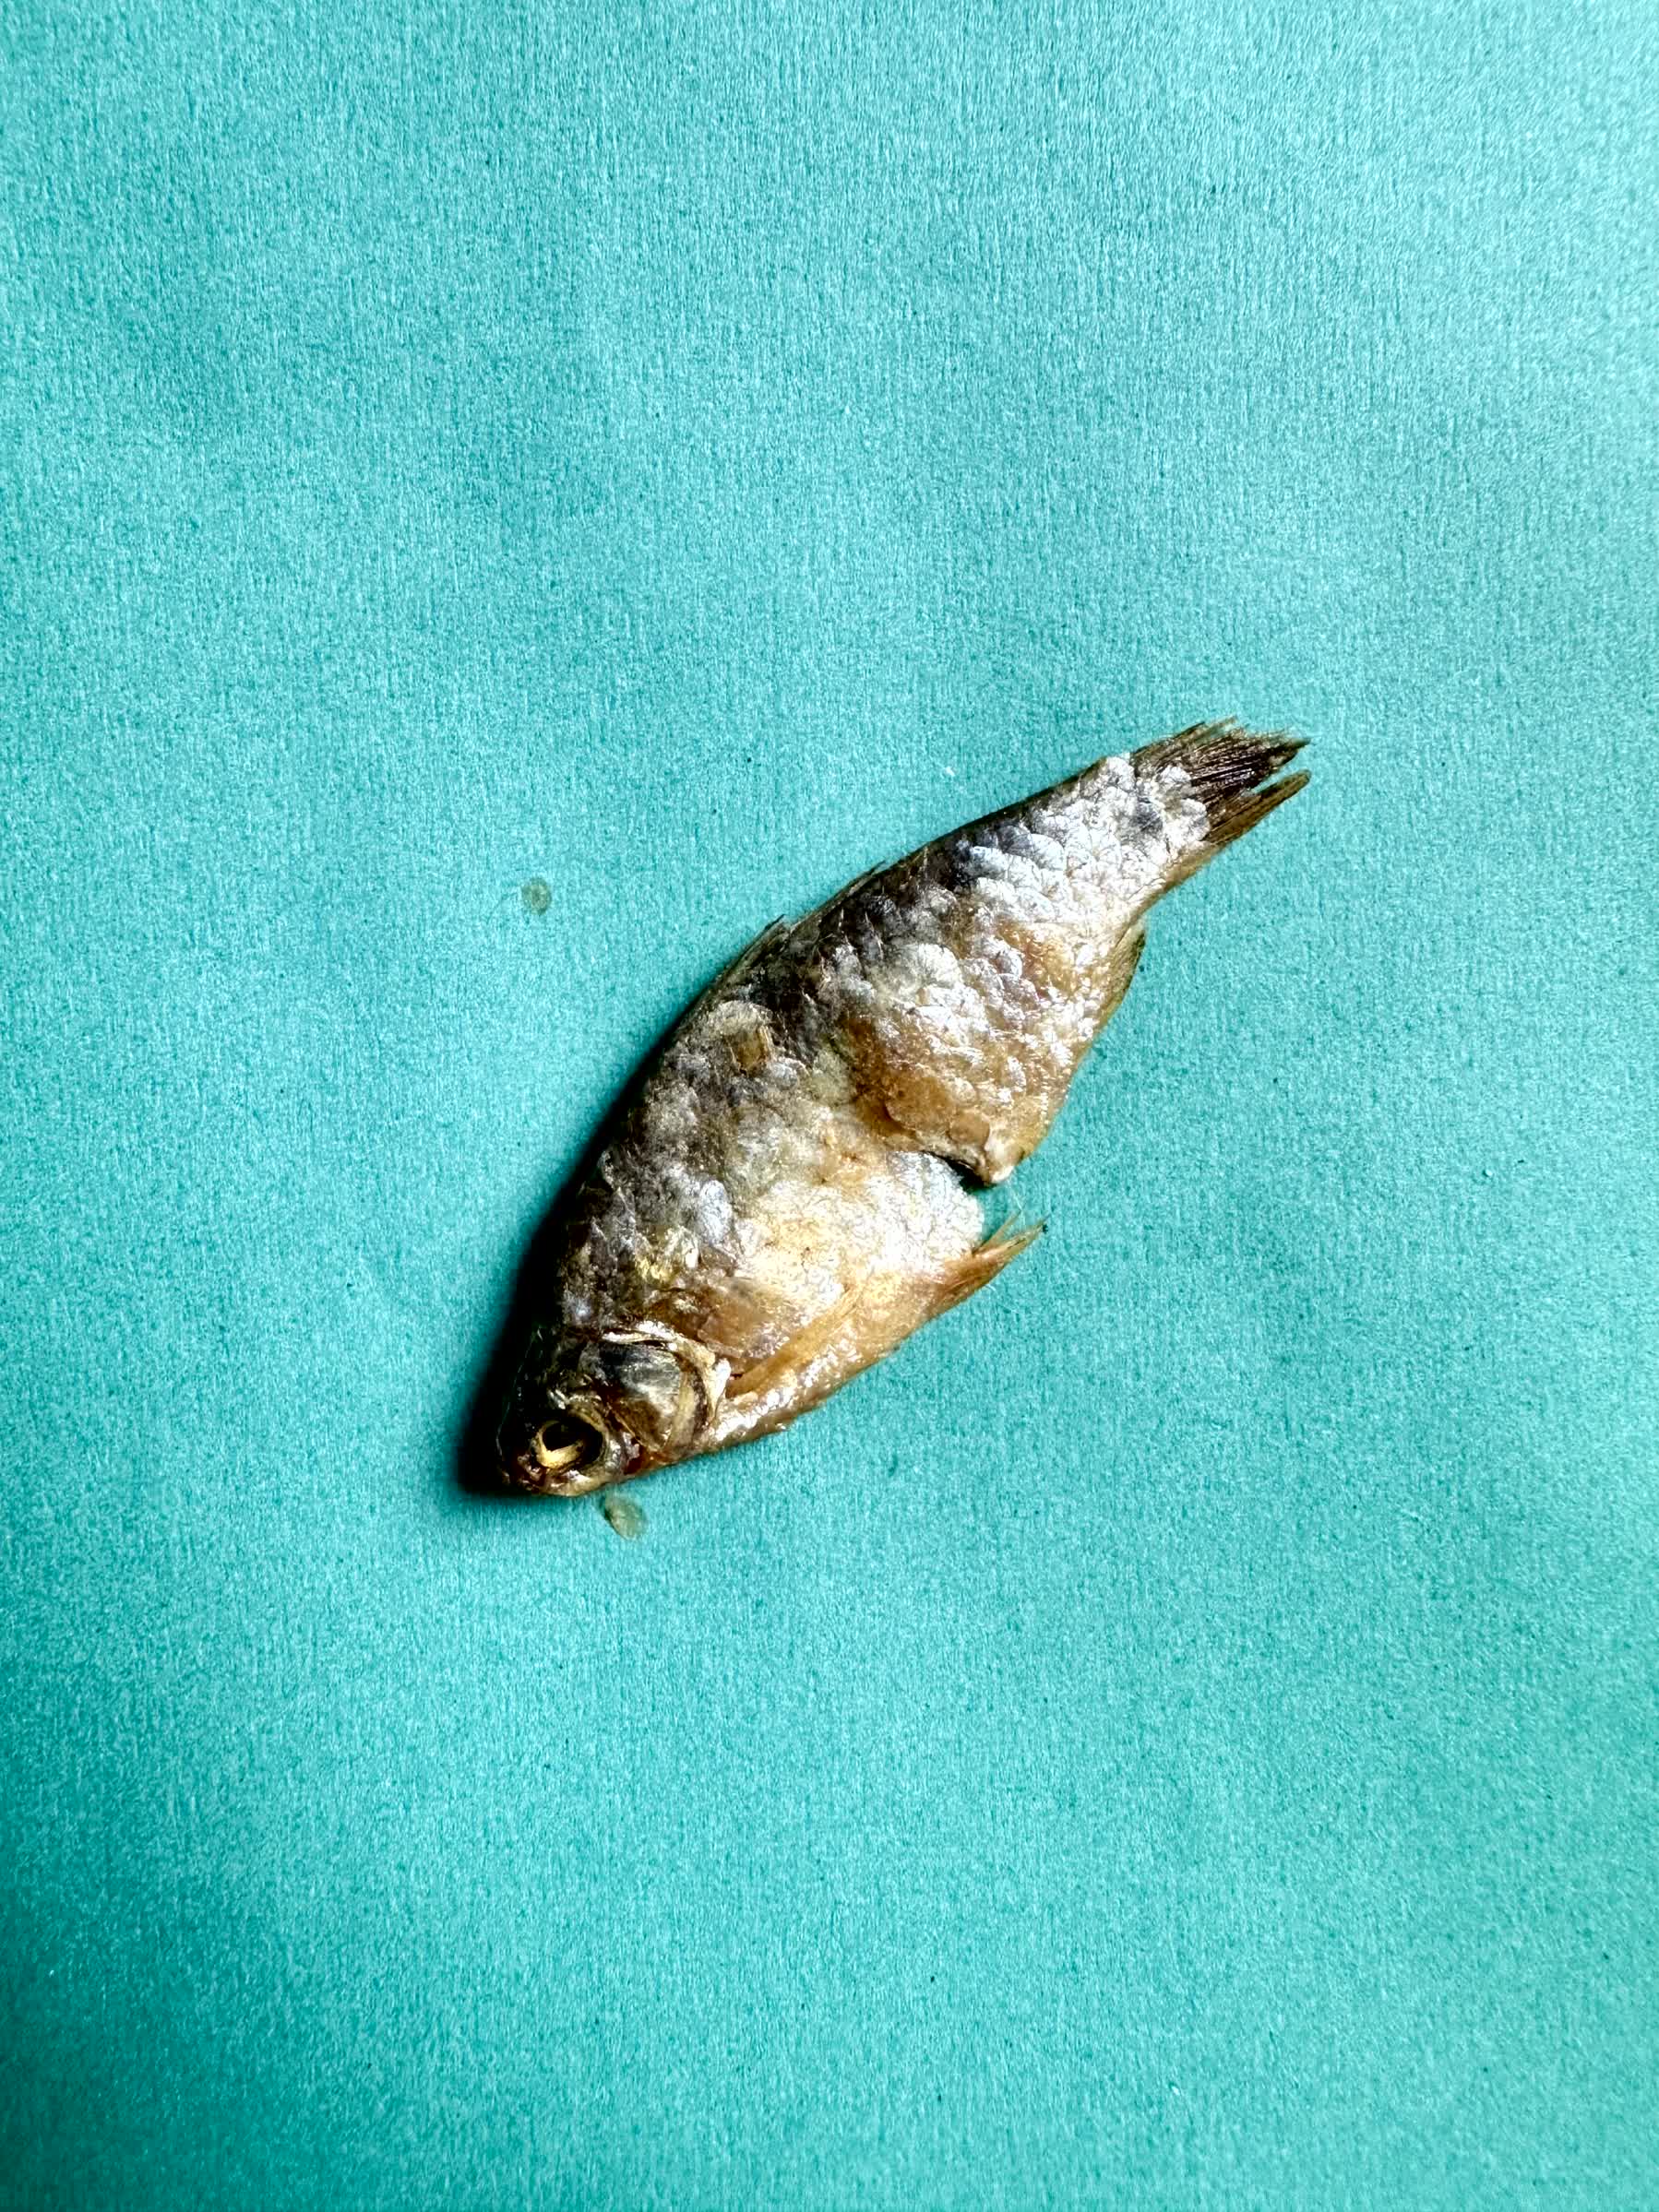
Species: puti chepa